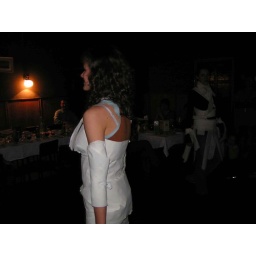
It was a competition in a corporative party. We had to make a toilet paper dress =)